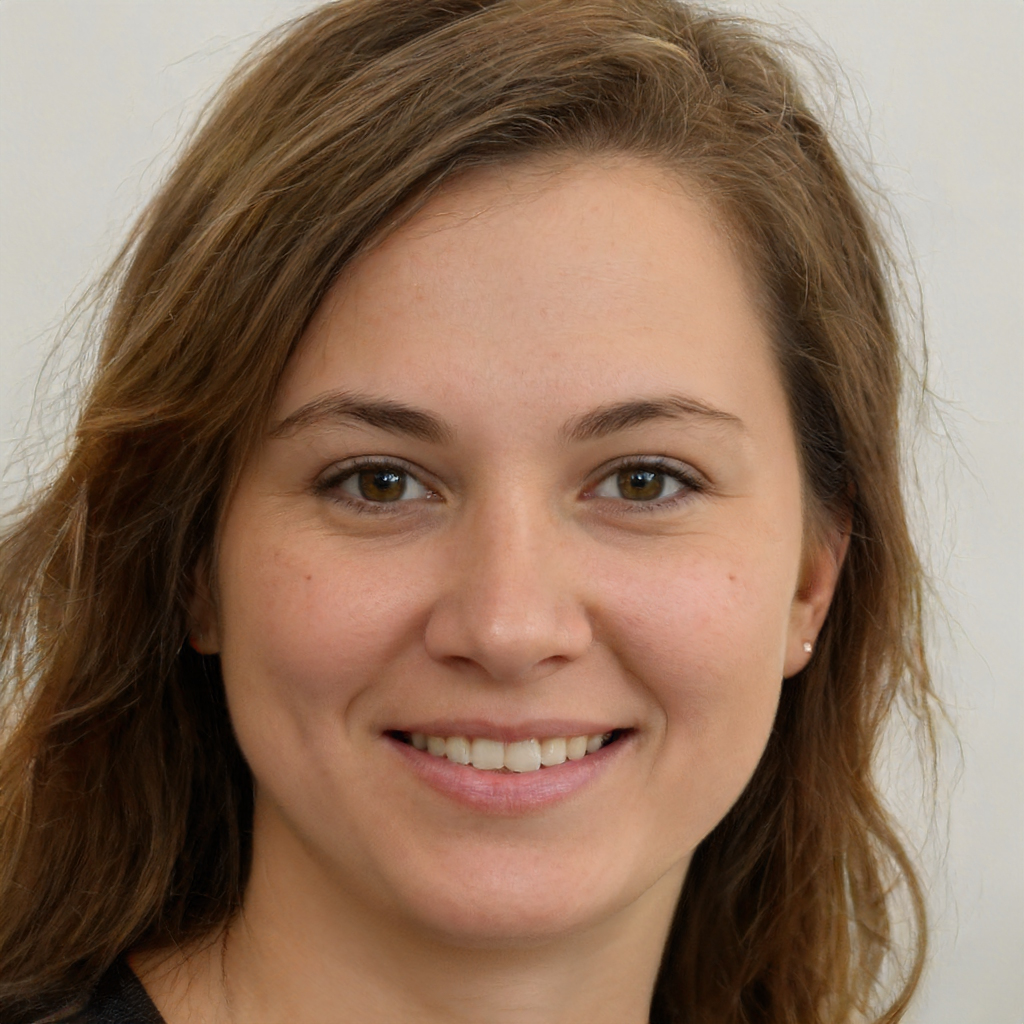
Label: Colored